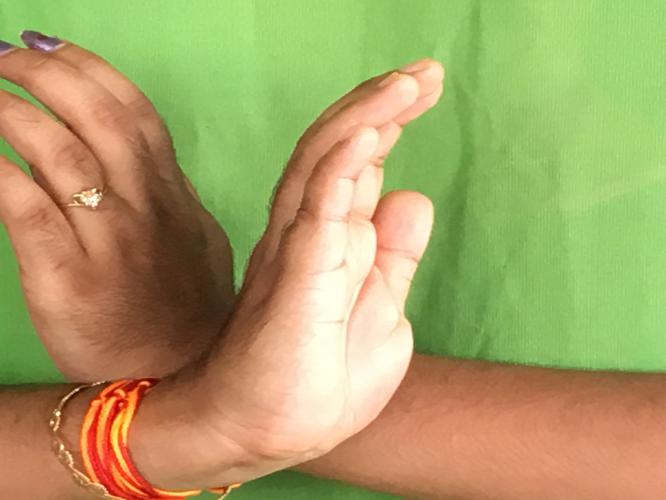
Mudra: Nagabandha
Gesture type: double_hand